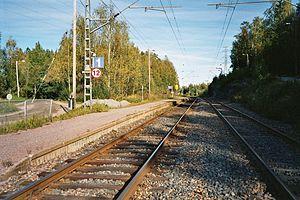
Kurttila est un quartier de la ville d'Espoo en Finlande.